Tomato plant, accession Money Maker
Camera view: bottom (45 deg); turntable rotation: 300 degrees
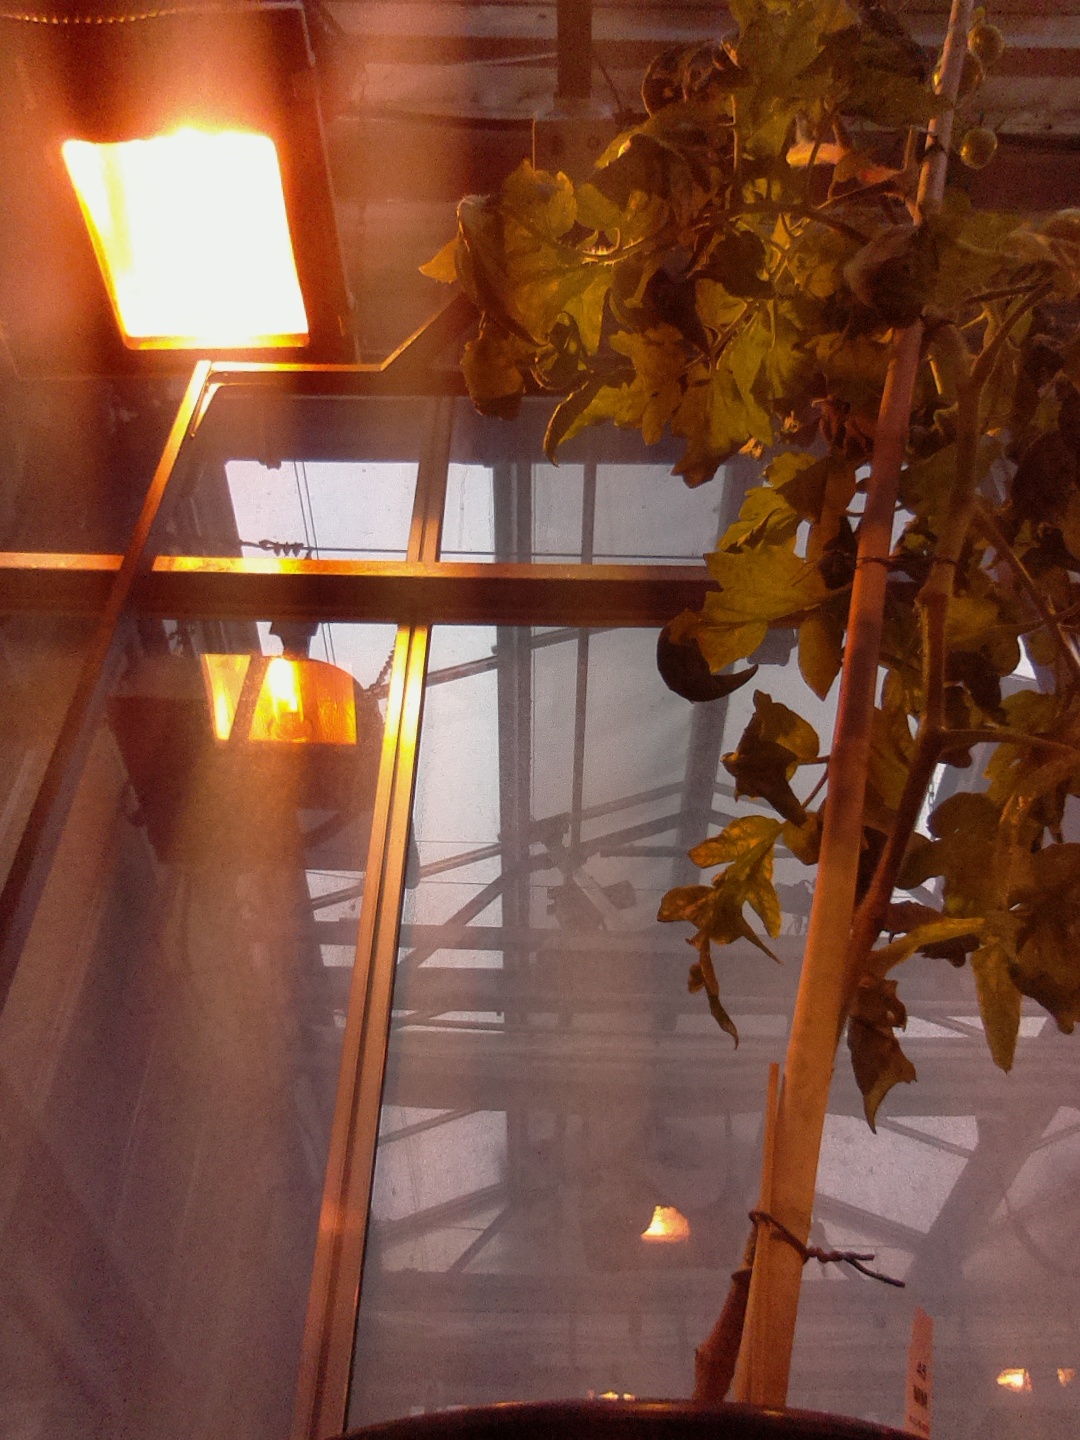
BBCH growth stage 76: 60%-70% of final fruit size